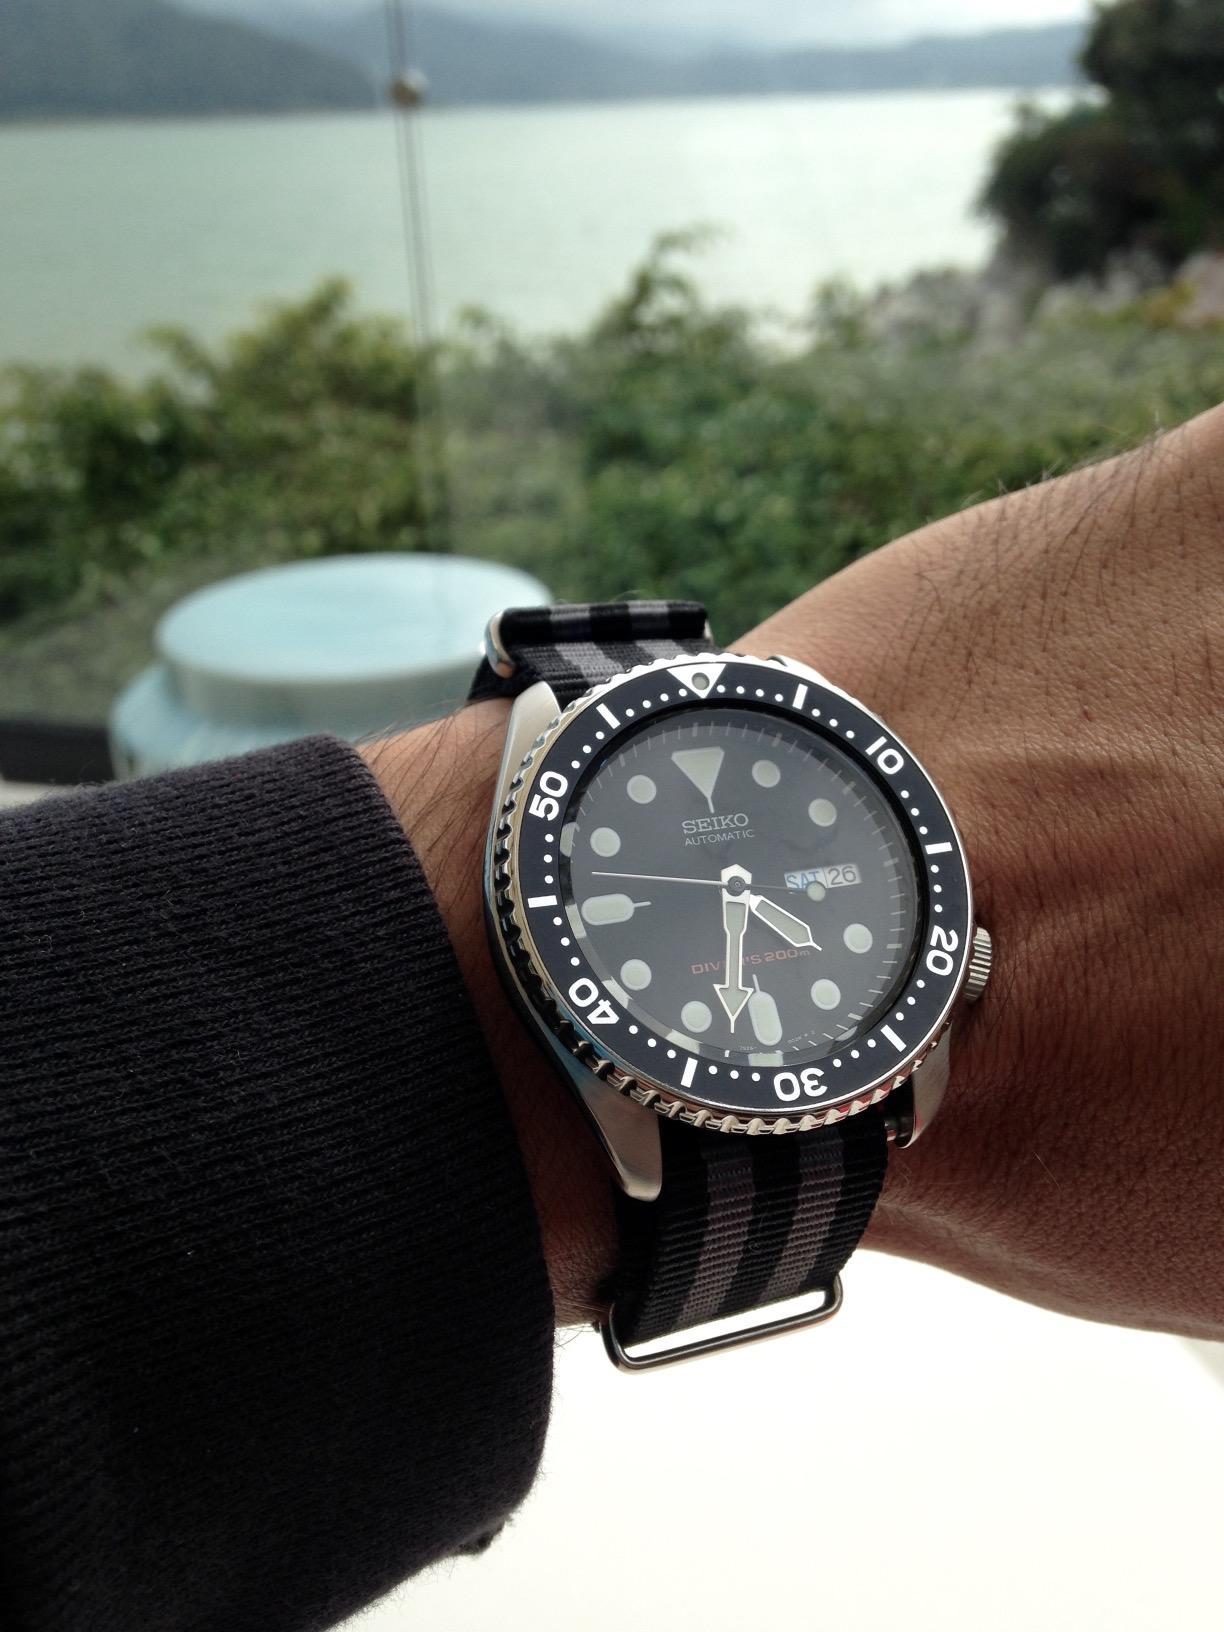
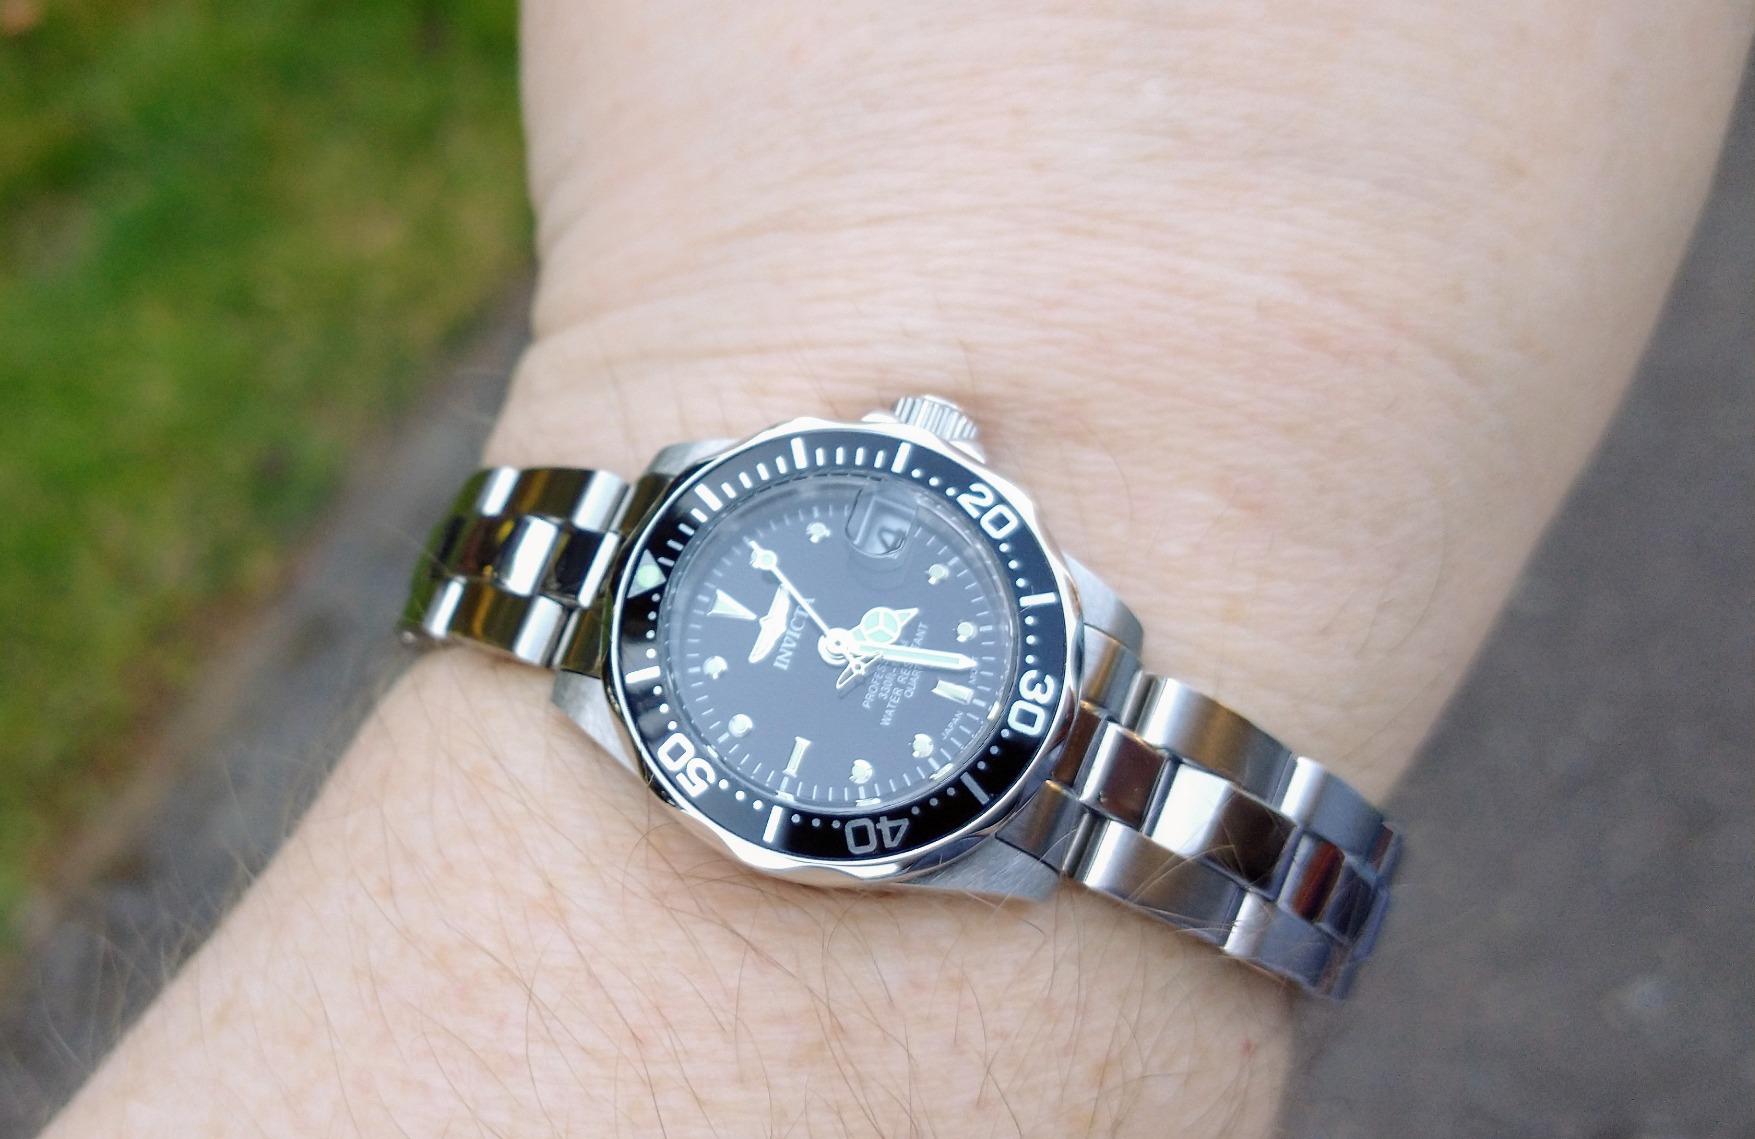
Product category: accessories_watch
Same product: no